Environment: lab
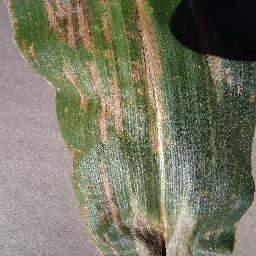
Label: gray_leaf_spot